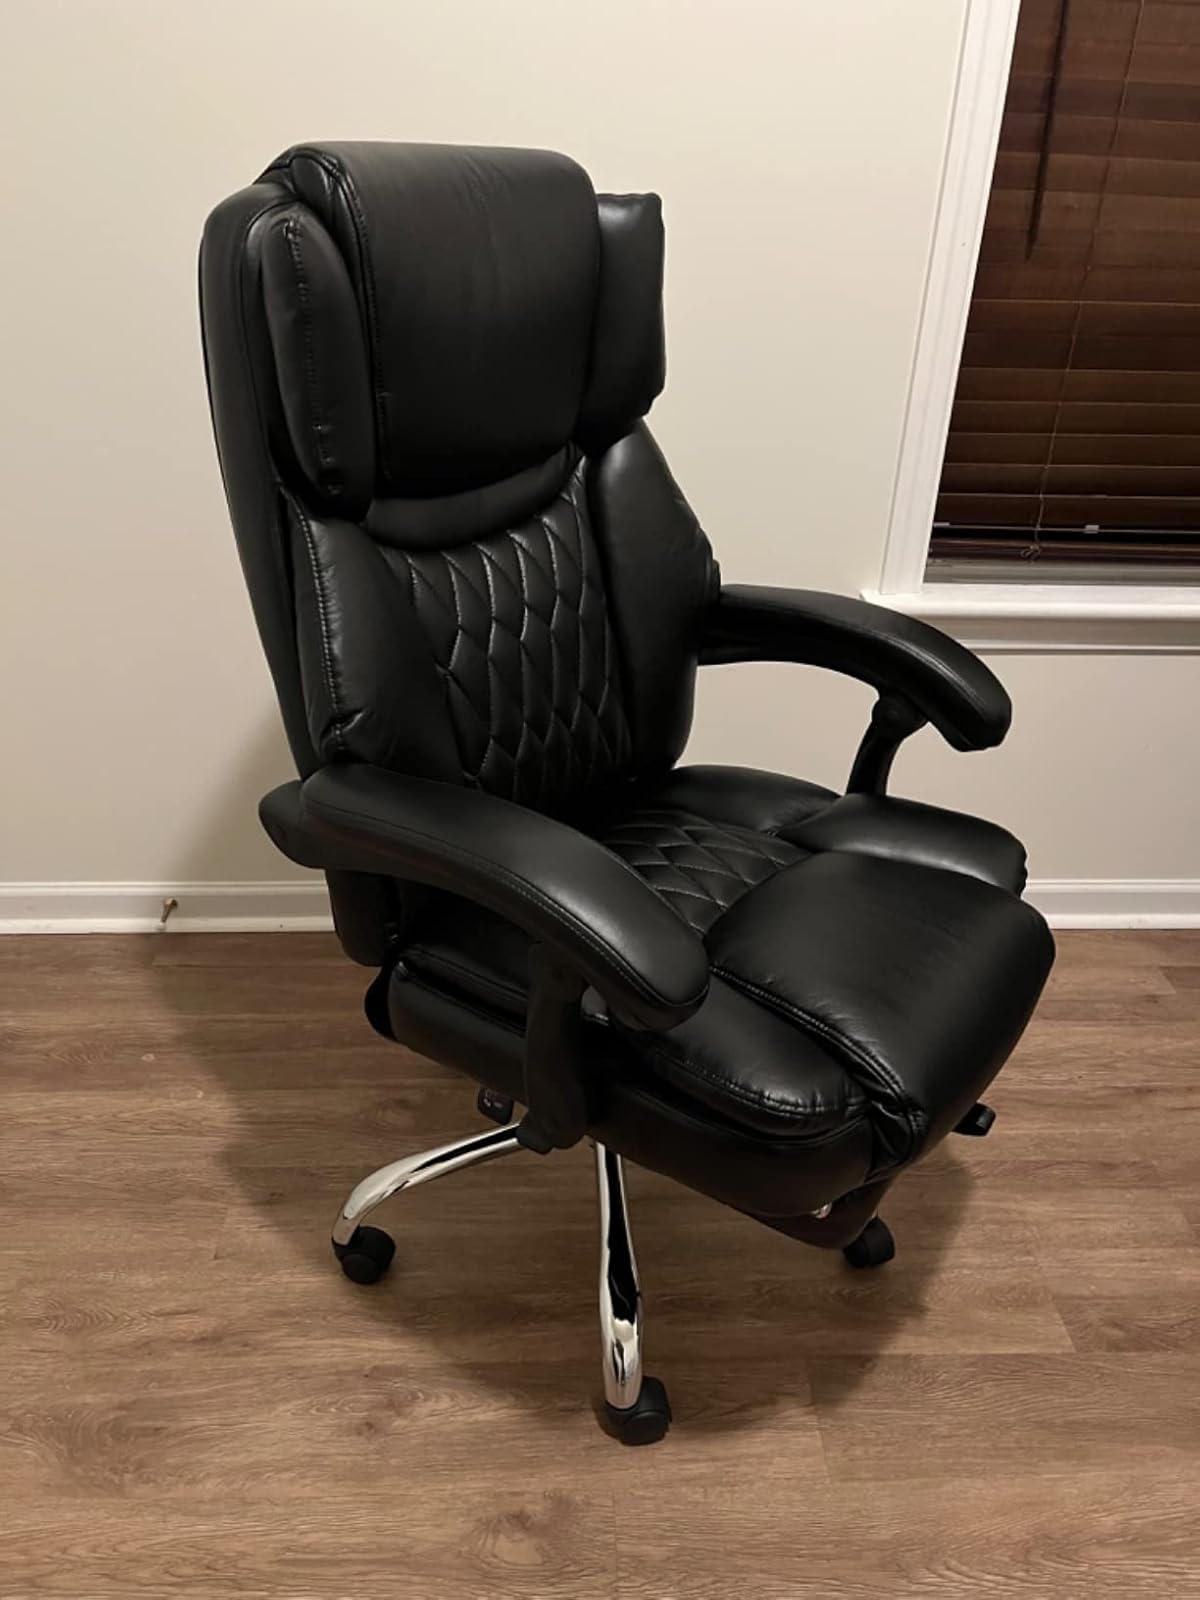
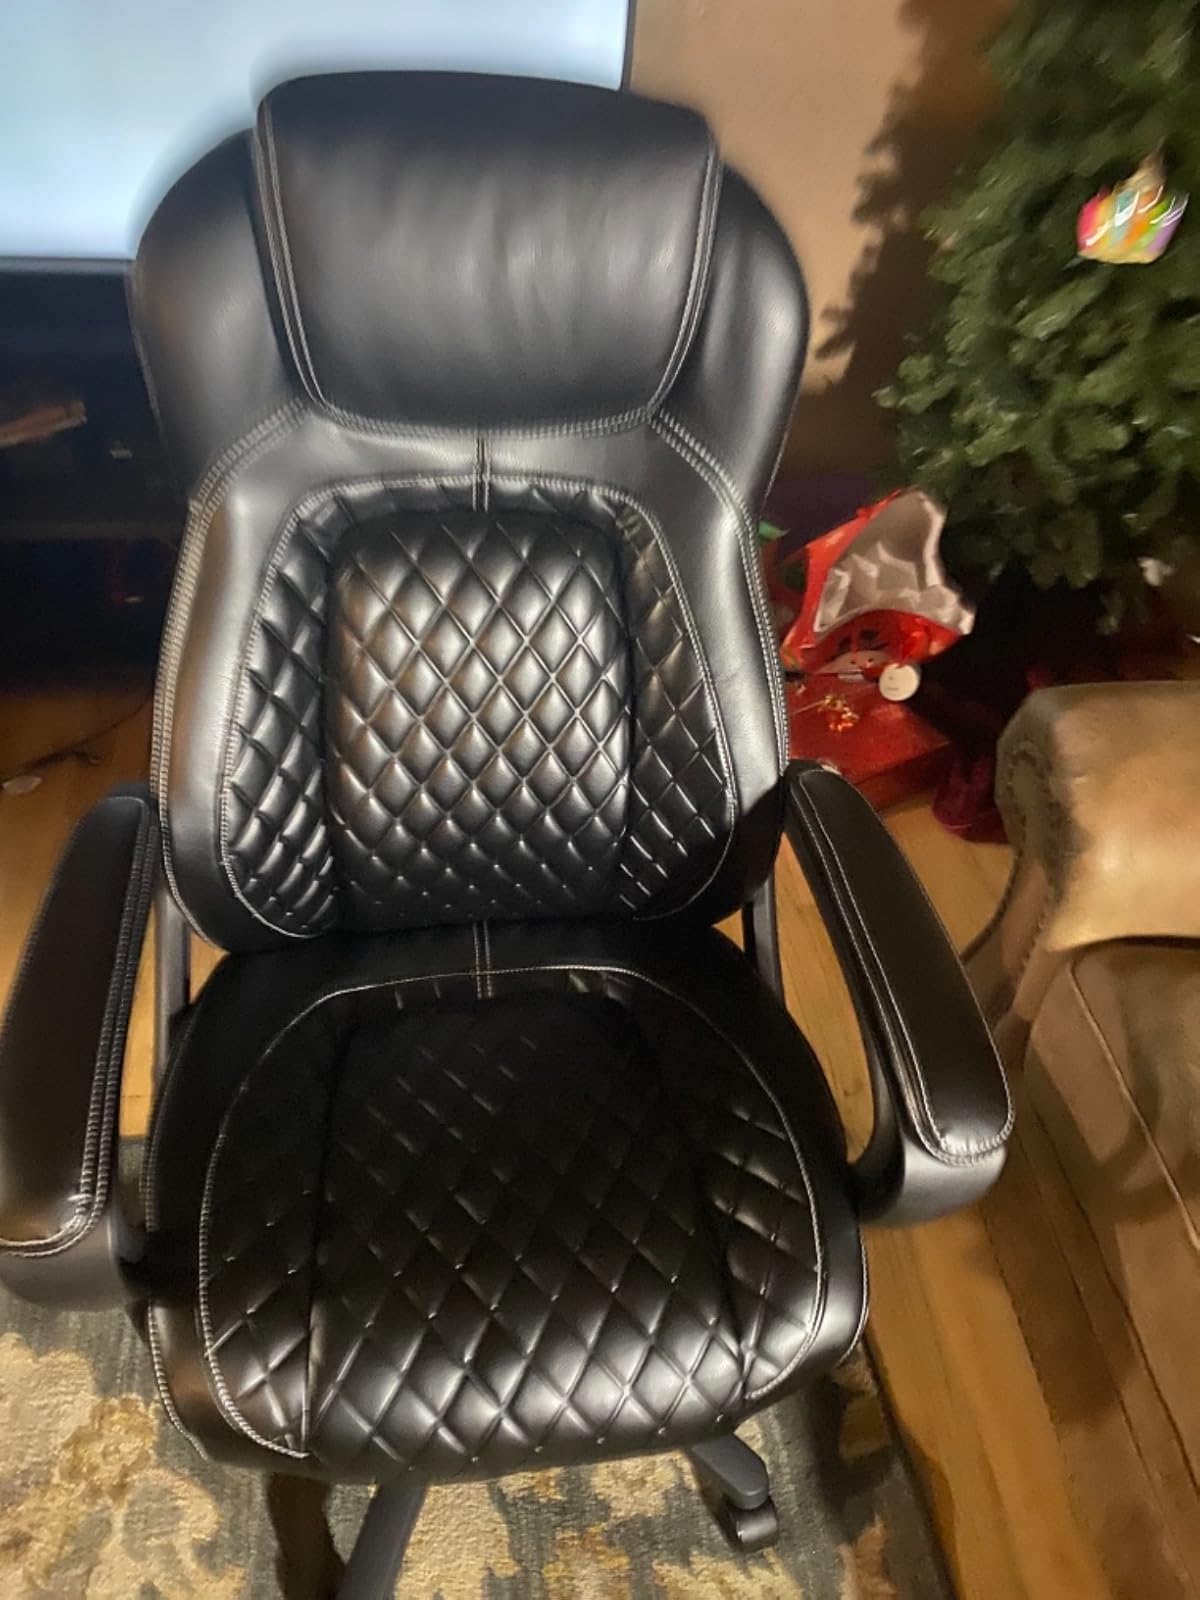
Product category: items_chair
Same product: no